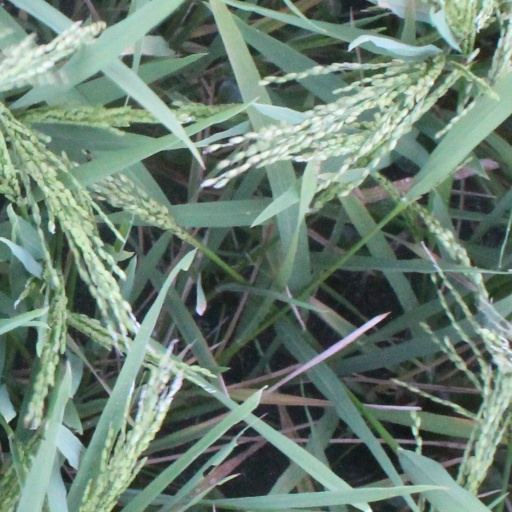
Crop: rice